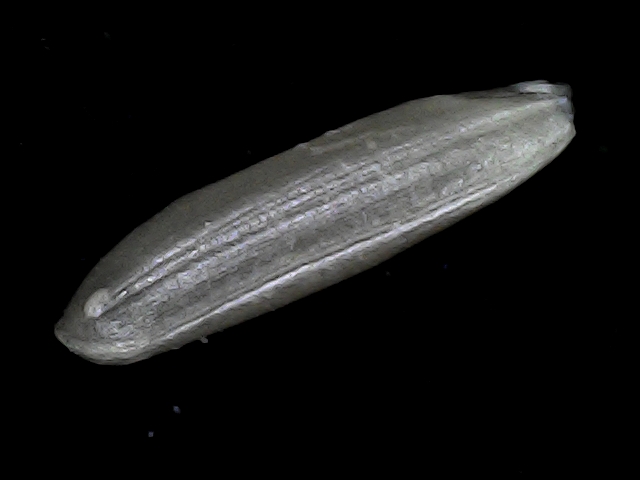
Rice variety: BD70